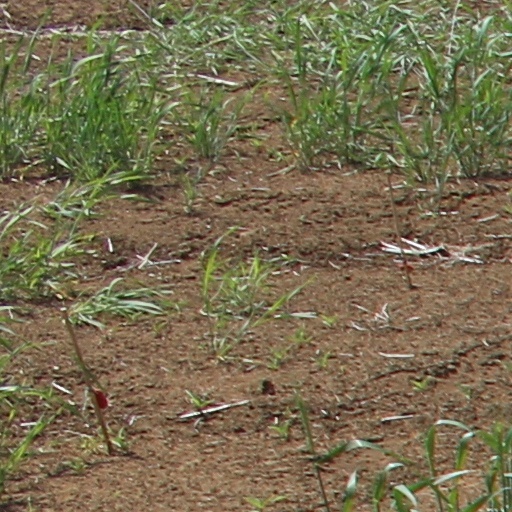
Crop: wheat